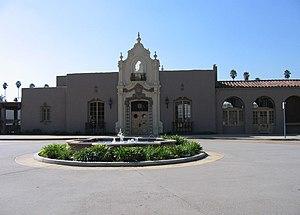
La gare de Glendale est une gare ferroviaire des États-Unis située à Glendale en Californie ; elle est desservie par Amtrak. C'est une gare sans personnel.
Ceci est la liste des lieux historiques inscrits sur le registre national dans le comté de Los Angeles en Californie.